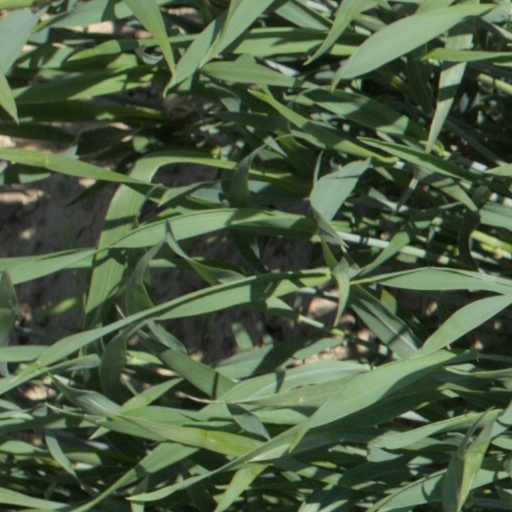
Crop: wheat